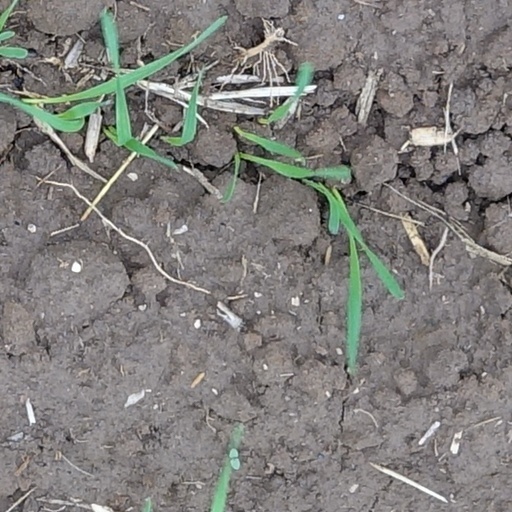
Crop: wheat